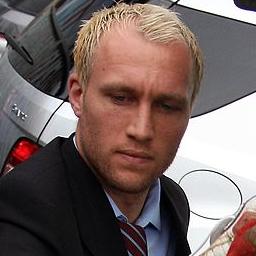
Age: 24